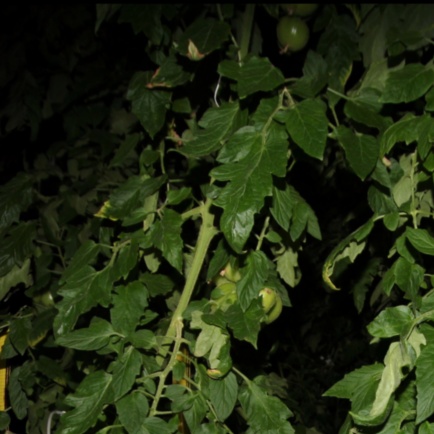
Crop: tomato